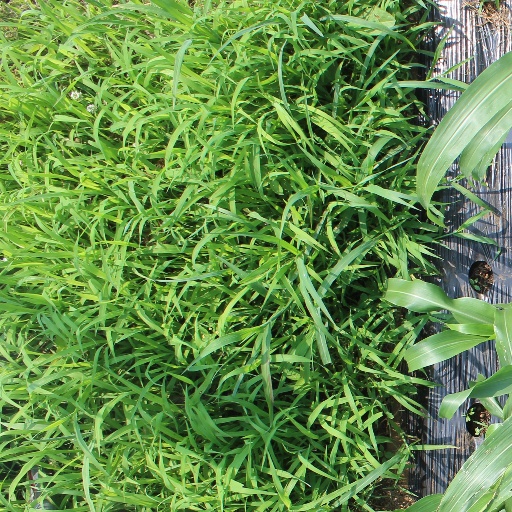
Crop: sorghum